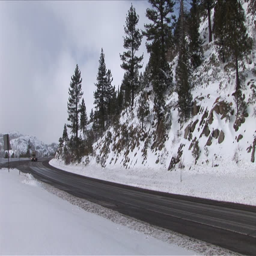
view of a mountain road